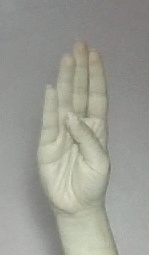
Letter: kaaf